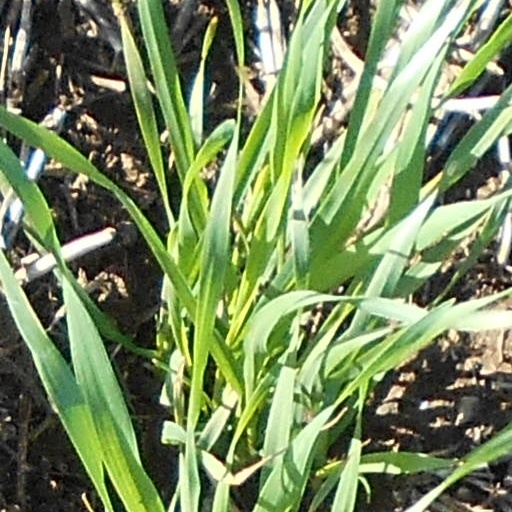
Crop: wheat